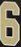
Number: 6